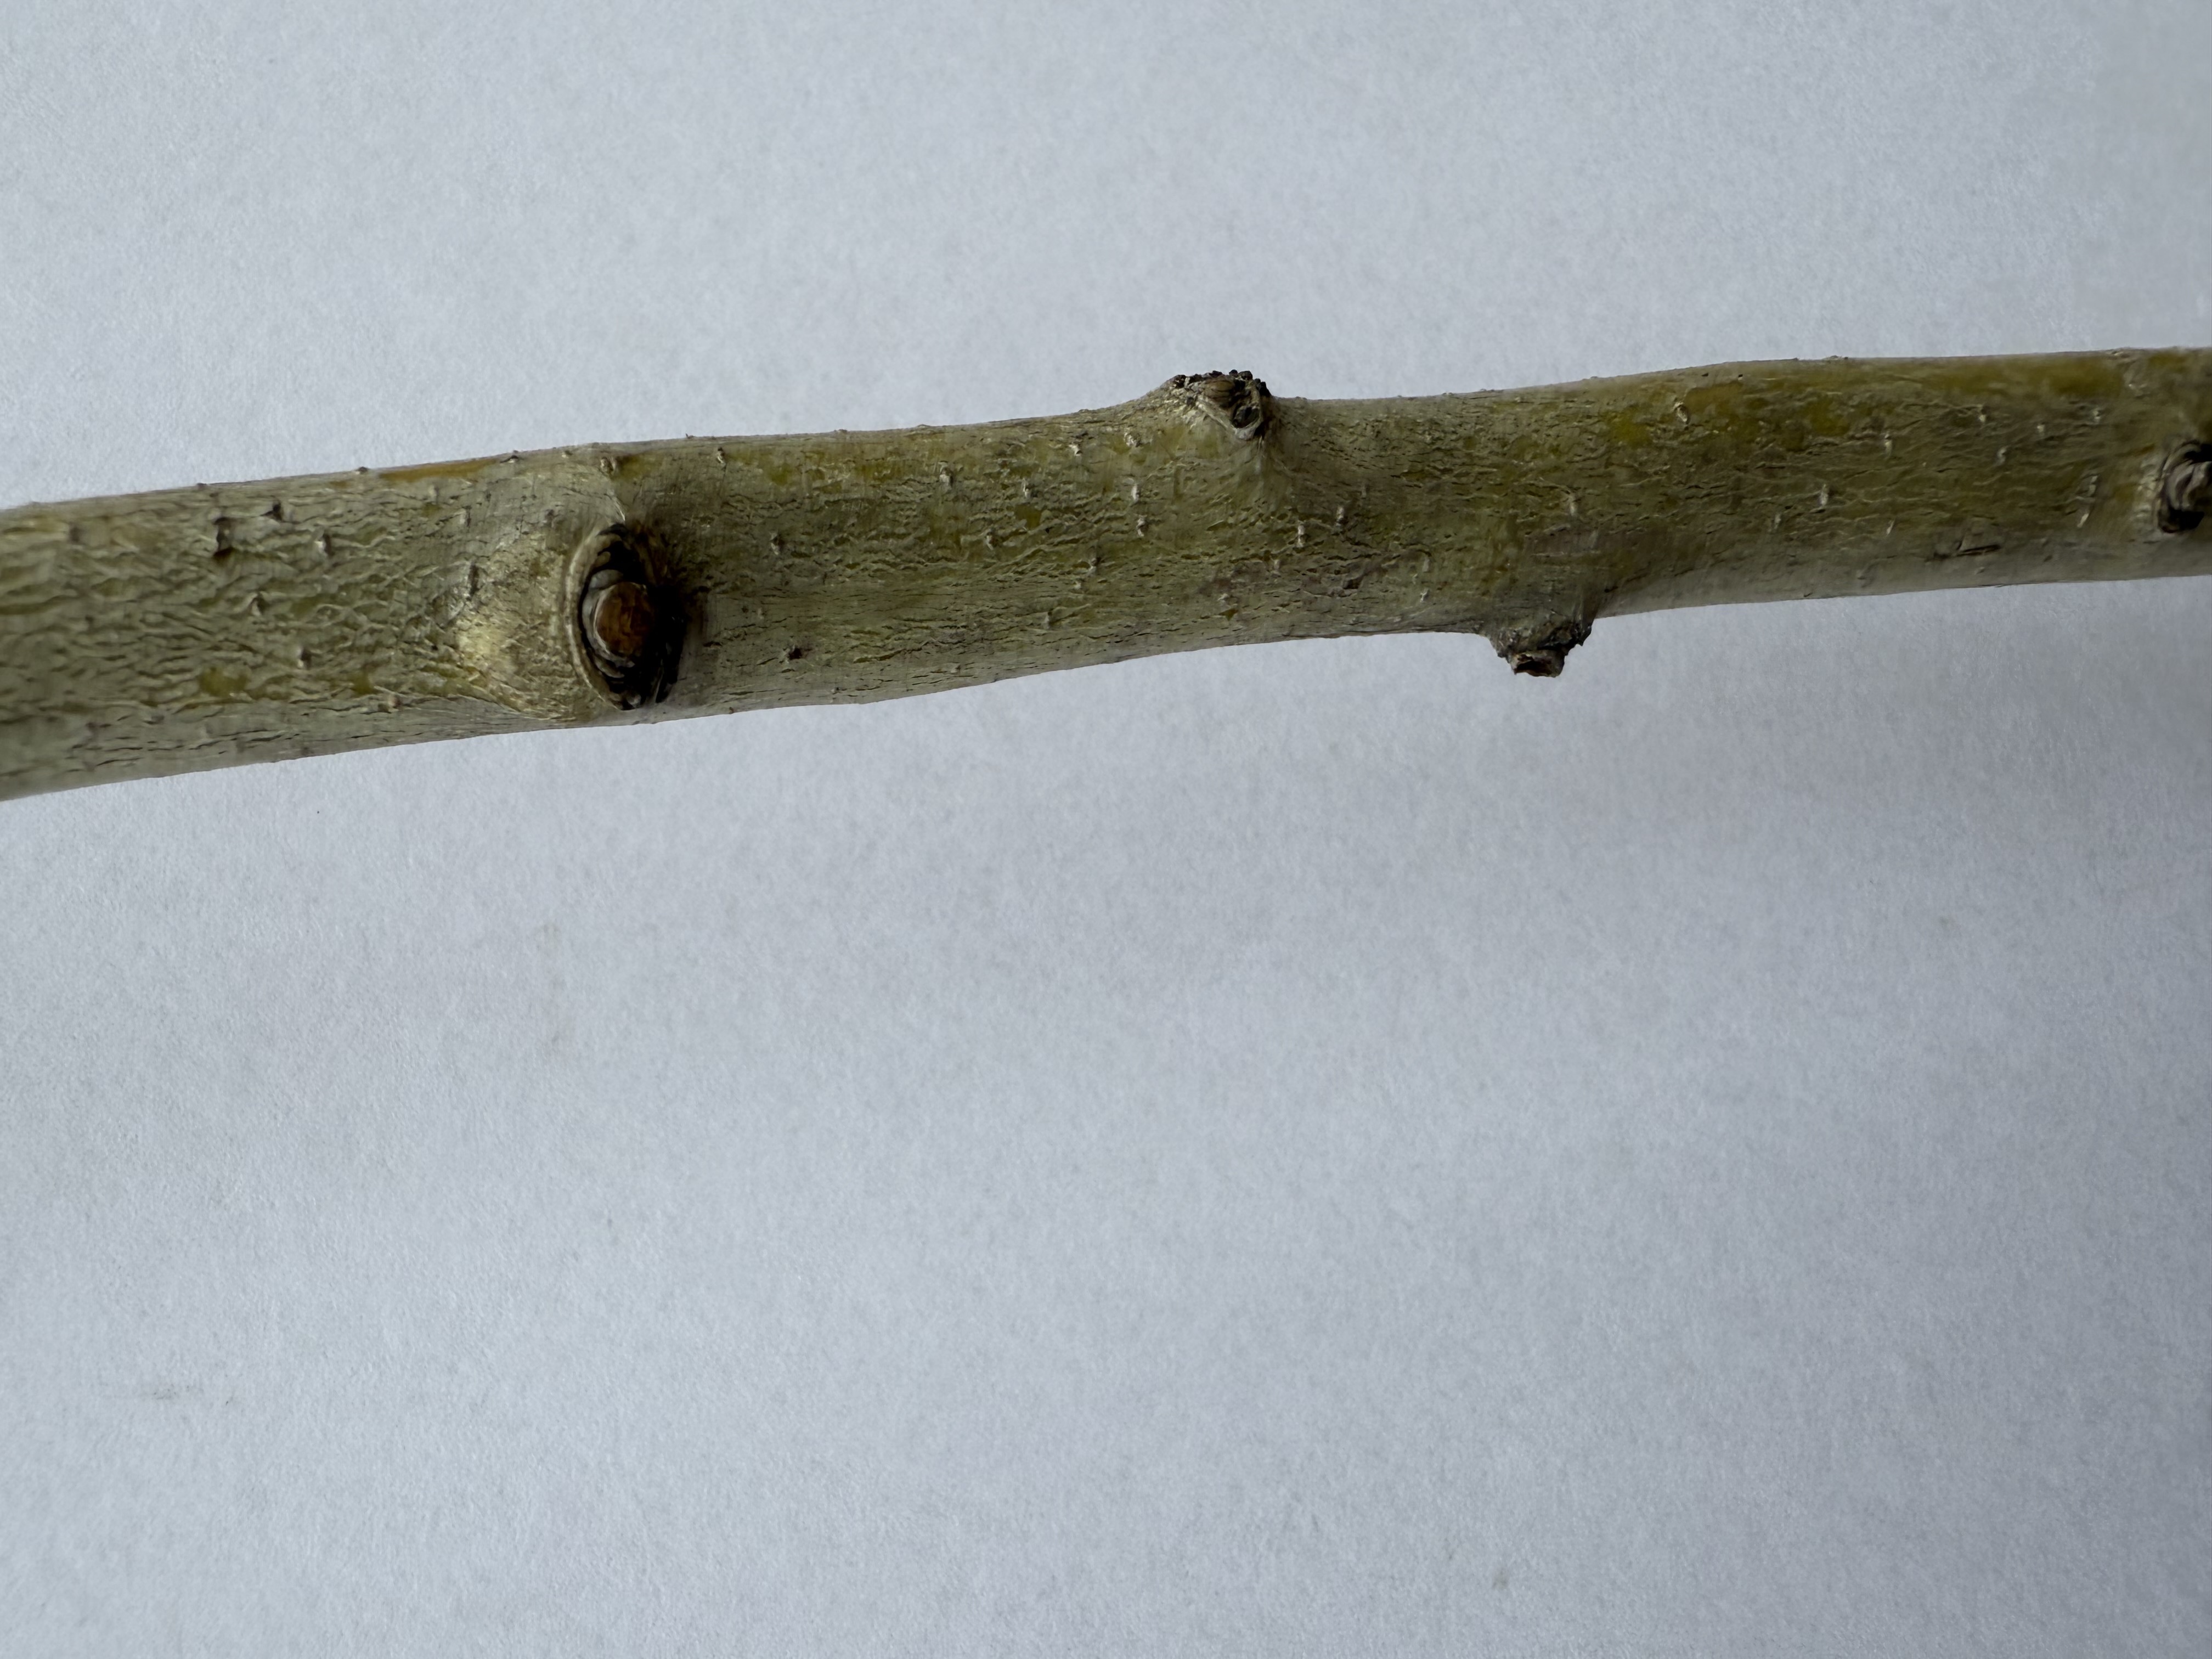
Variety: Red Azarol